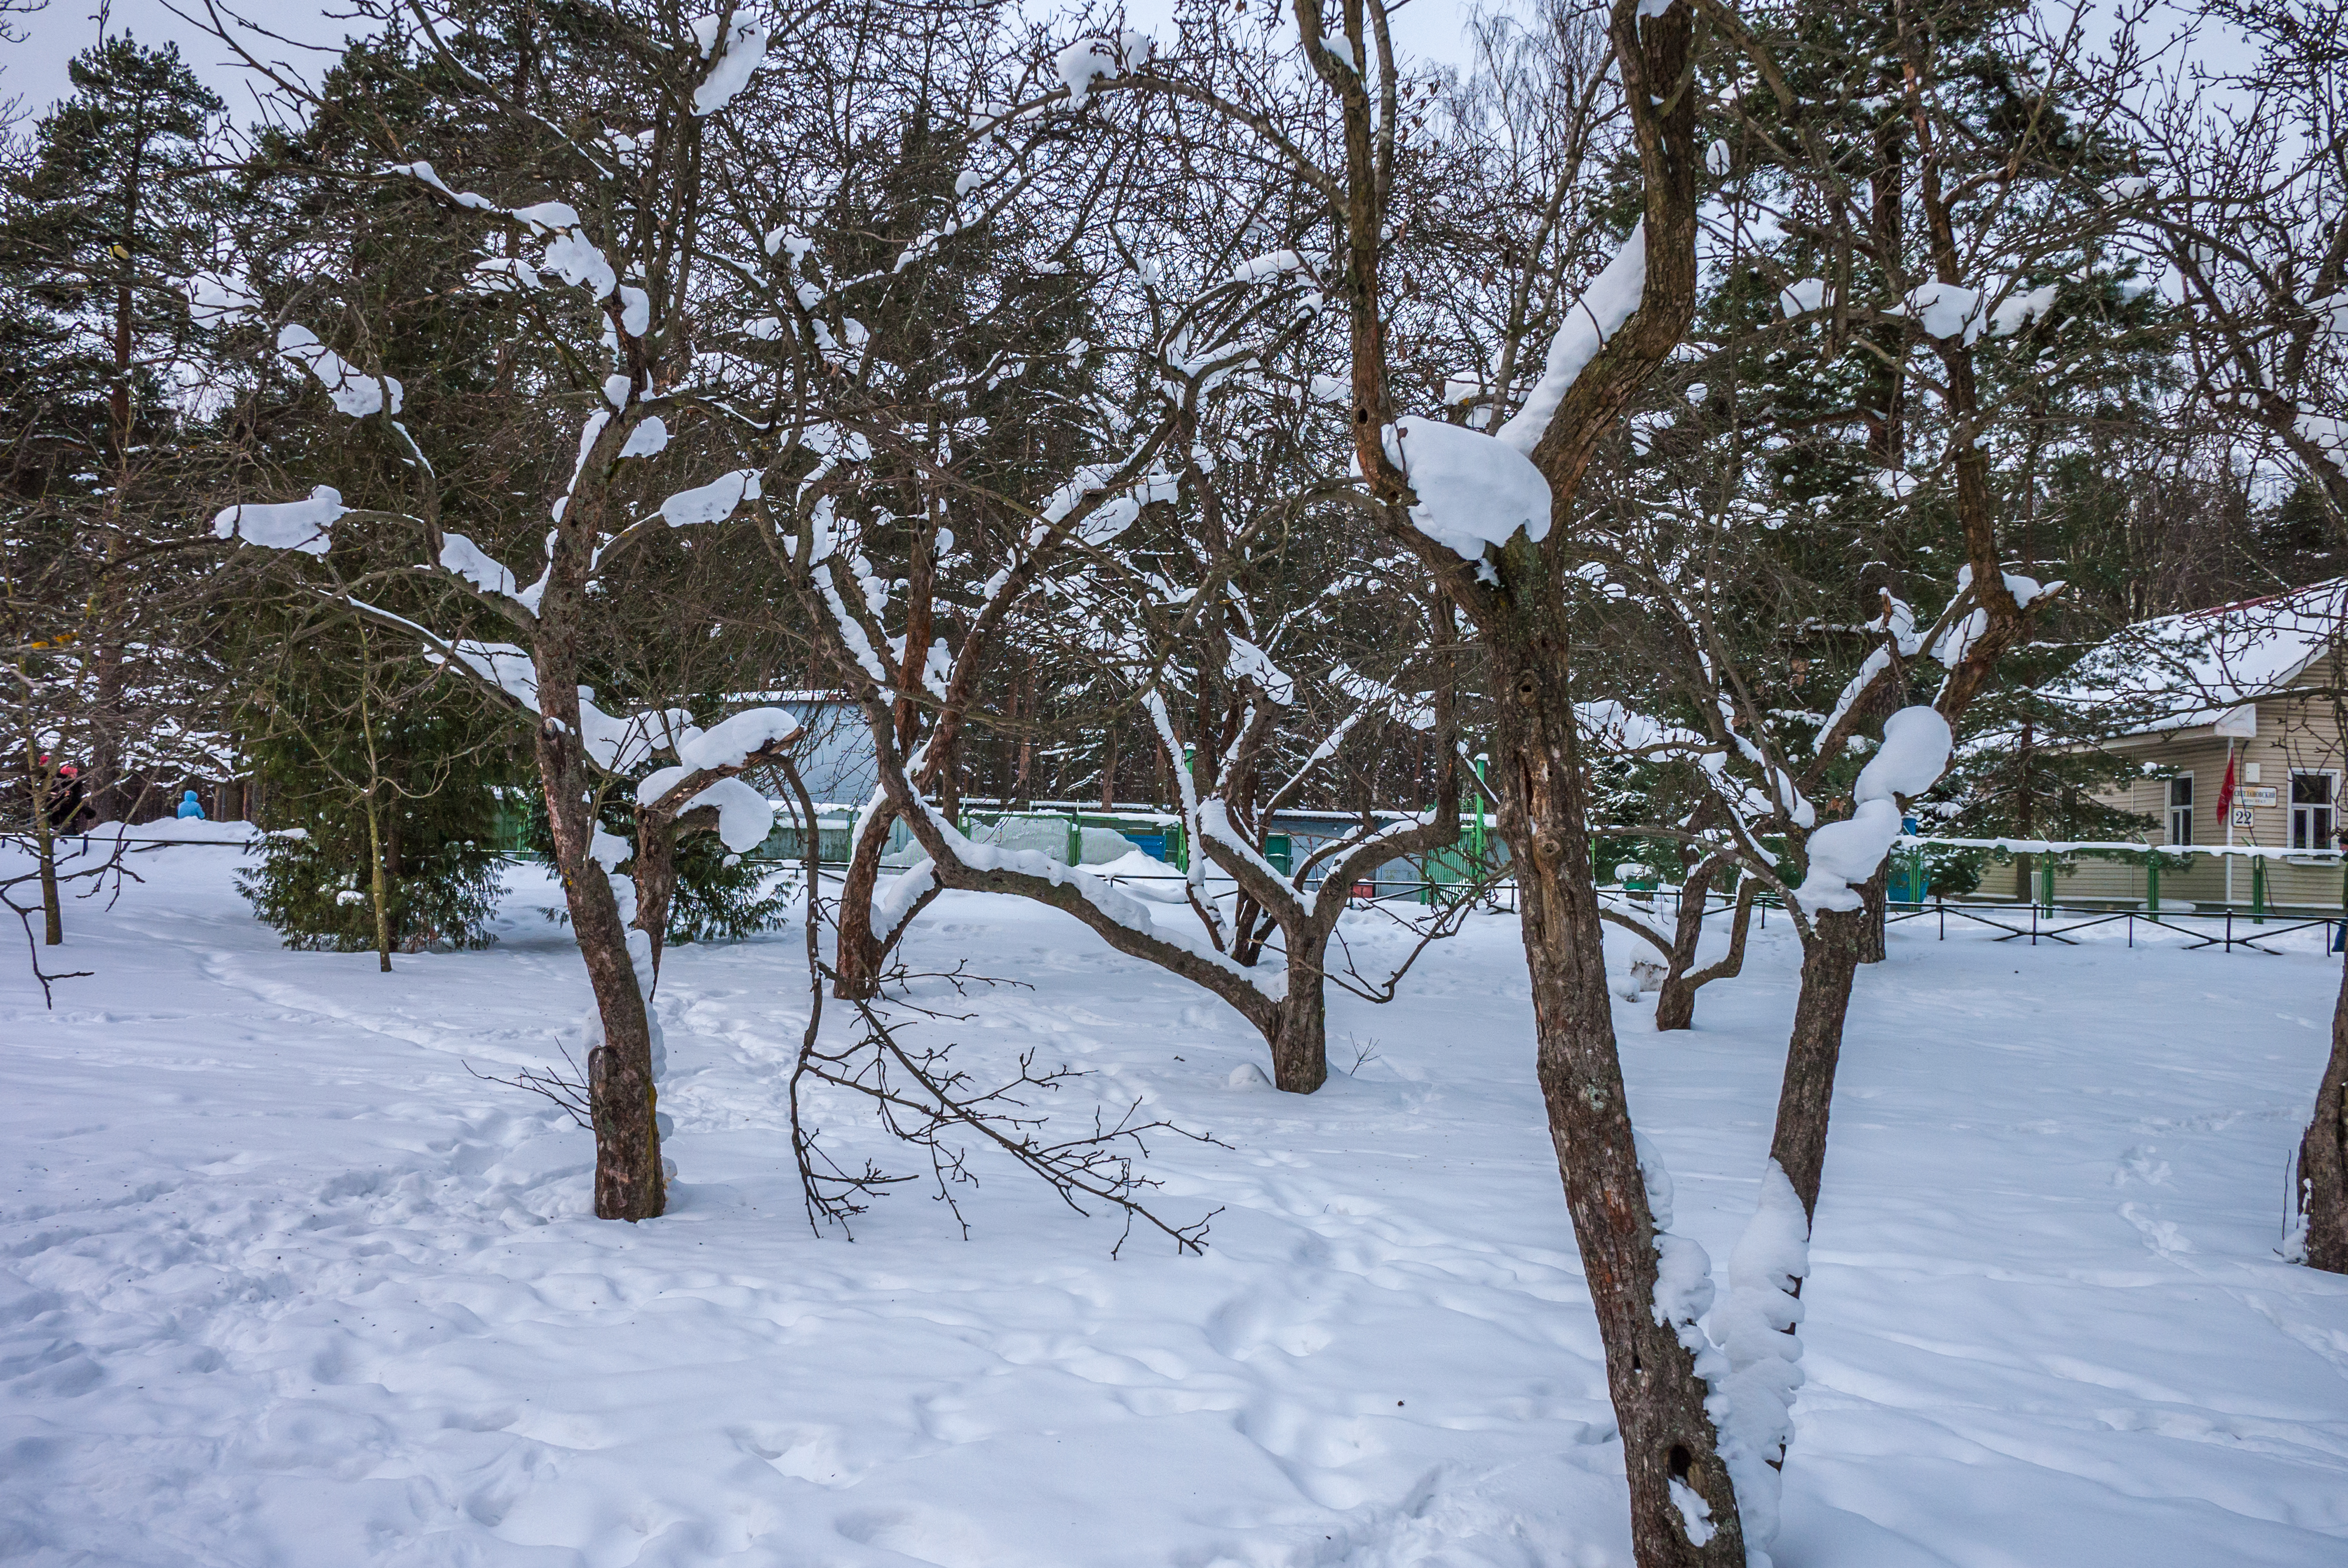
images, snow, plant, twig, natural landscape, tree, branch, trunk, wood, freezing, slope, landscape, Tints and shades, frost, forest, event, winter, deciduous, electric blue, woodland, precipitation, plant stem, Northern hardwood forest, grove, sky, winter storm